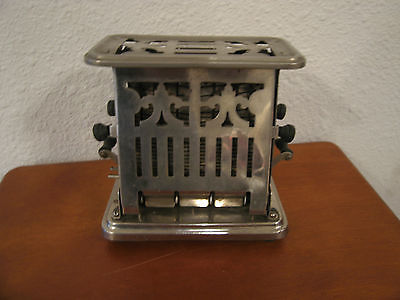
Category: toaster